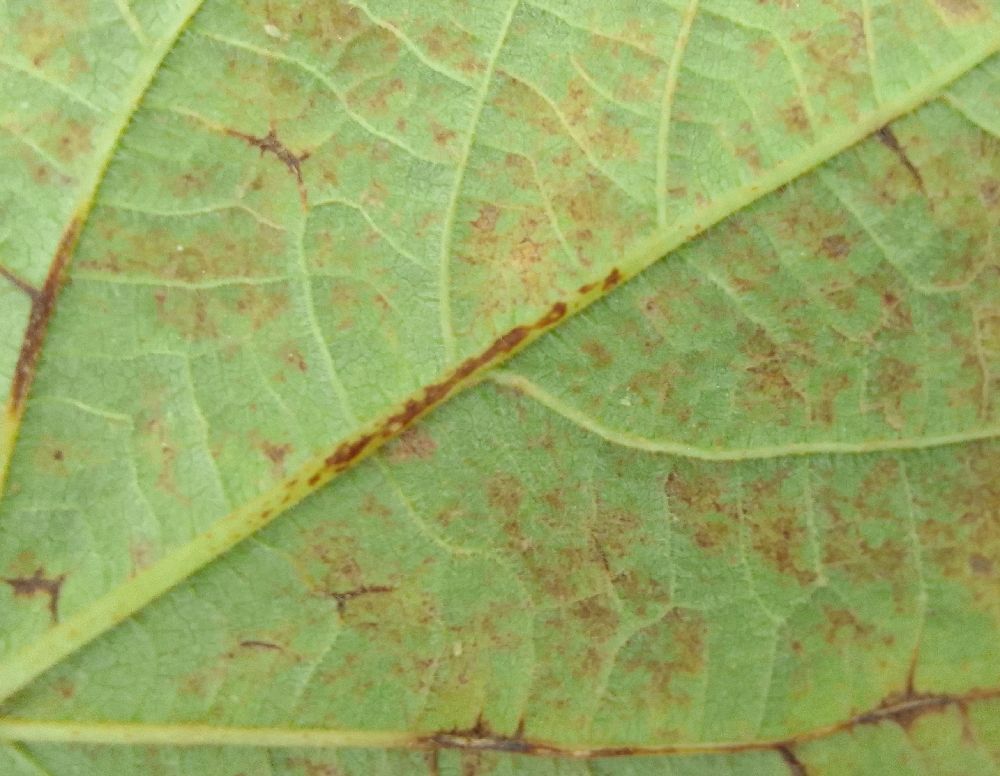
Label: anthracnose